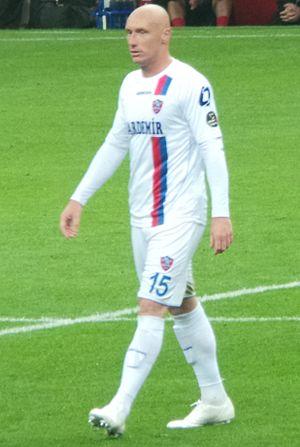
Sébastien Nicolas Puygrenier est un footballeur français évoluant au poste de défenseur central.